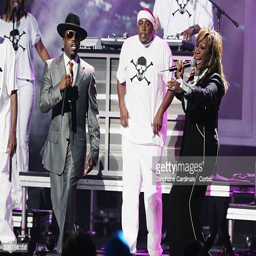
alternative hip hop artist and rhythm and blues artist perform on stage at awards held